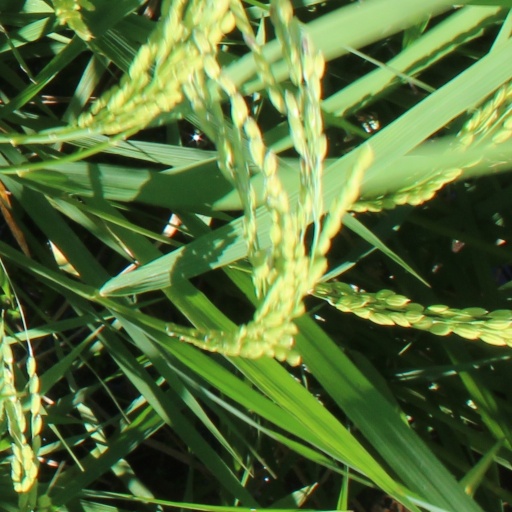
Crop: rice